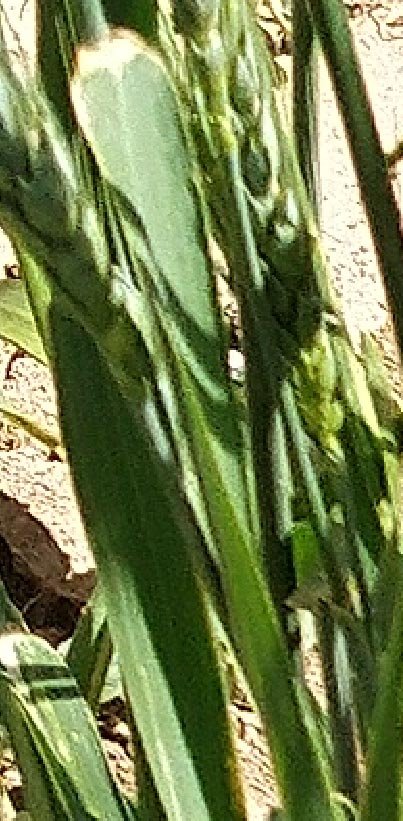
Label: Wheat___Healthy